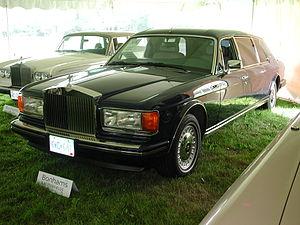
La Rolls-Royce Silver Spirit est une limousine produite par Rolls-Royce de 1980 à 1998.